Ensanche de Pontevedra

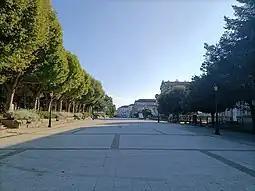
Gran Vía de Montero Ríos.

In Maestranza street, opposite the Doctor Marescot gardens, is the Pontevedra Fine Arts Faculty, housed in the former Saint Ferdinand barracks, a large neo-classical building completed in 1909. Pontevedra's Faculty of Design is located in Benito Corbal Street.